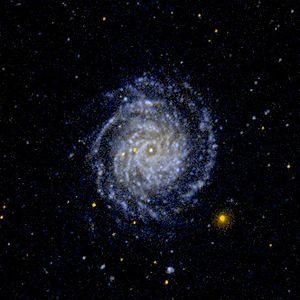
NGC 3344 est une galaxie spirale barrée rapprochée et située dans la constellation du Petit Lion à environ 26 millions d'années-lumière de la Voie lactée. Elle a été découverte par l'astronome germano-britannique William Herschel en 1785.